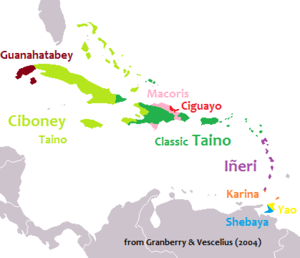
Le taïno est une langue arawakienne qui était parlé par les Taïnos, un peuple indigène des Caraïbes.